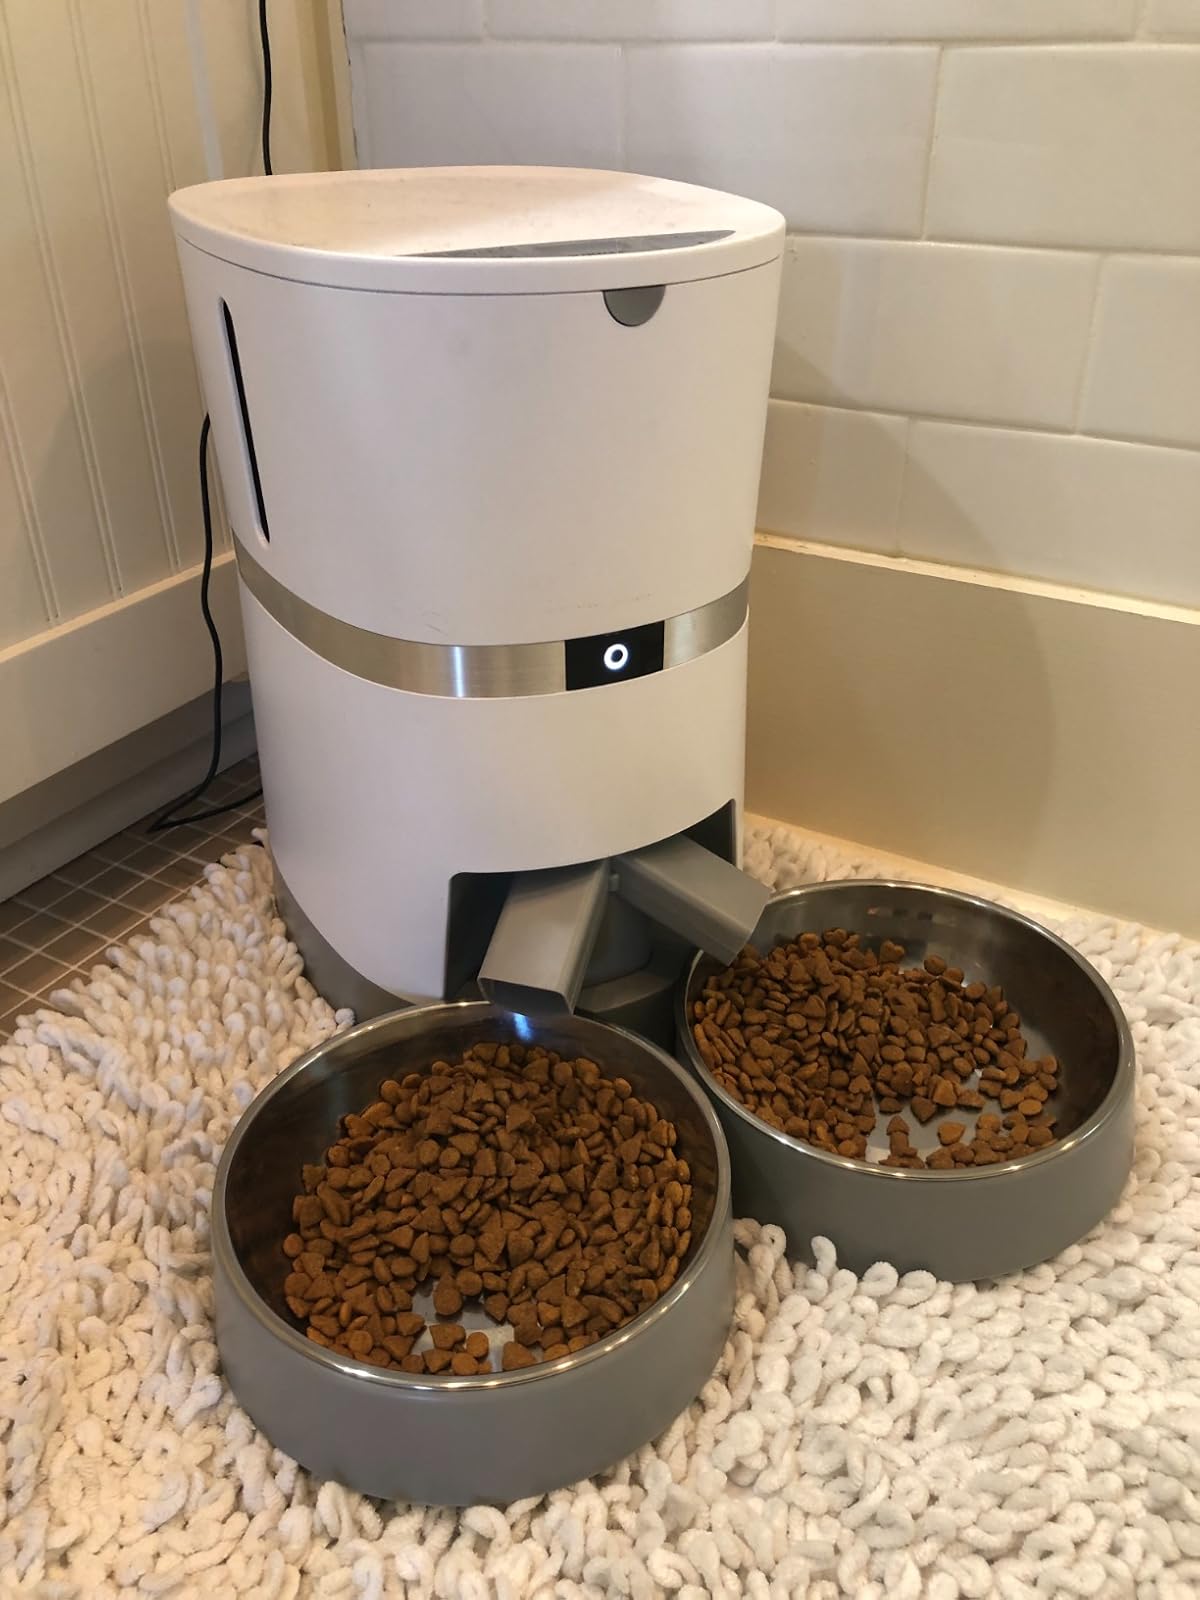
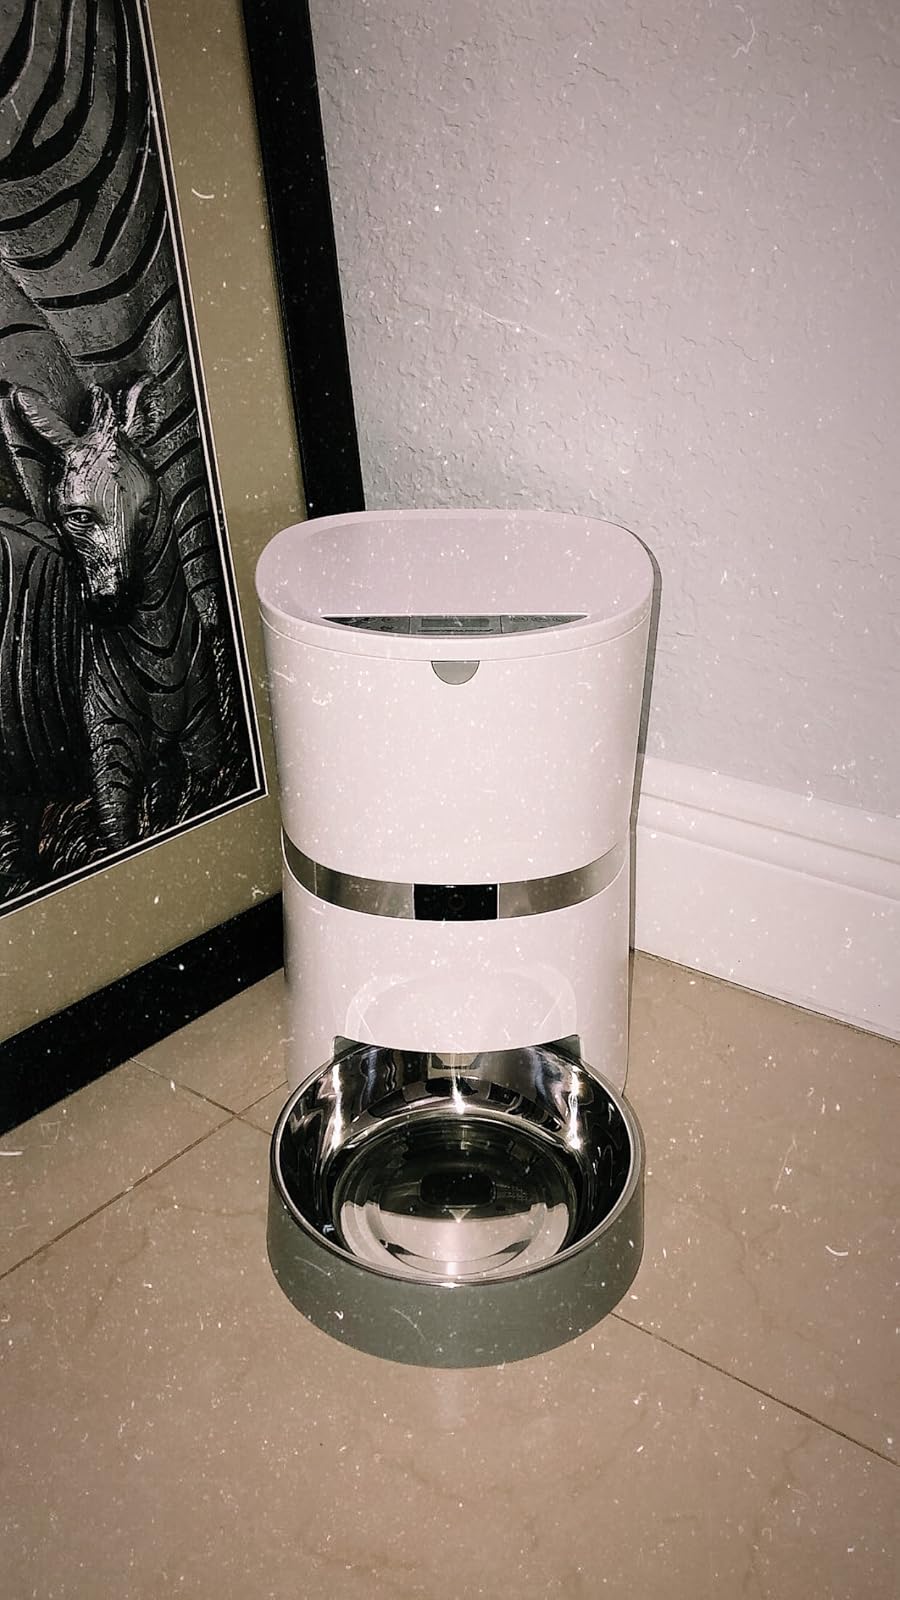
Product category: items_feeder
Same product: no